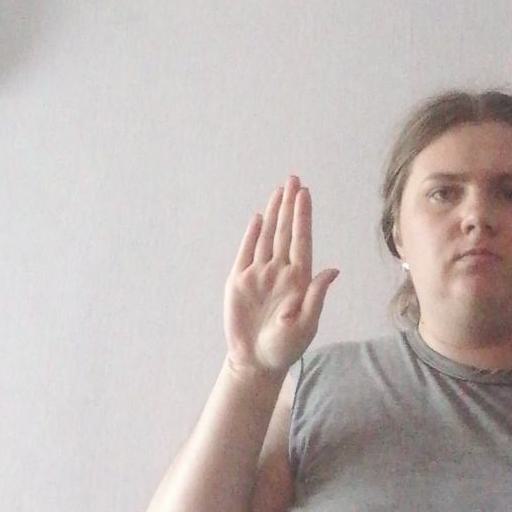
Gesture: stop